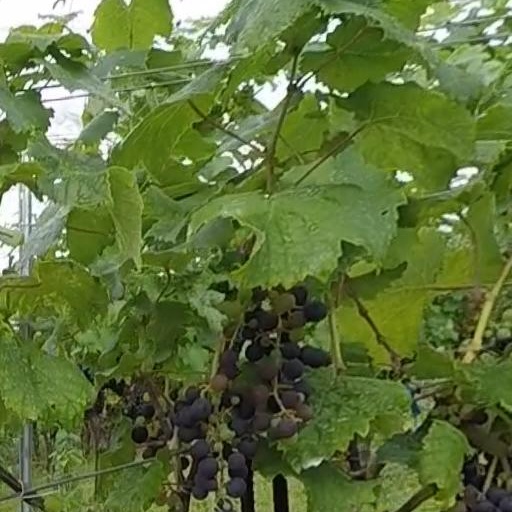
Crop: grape